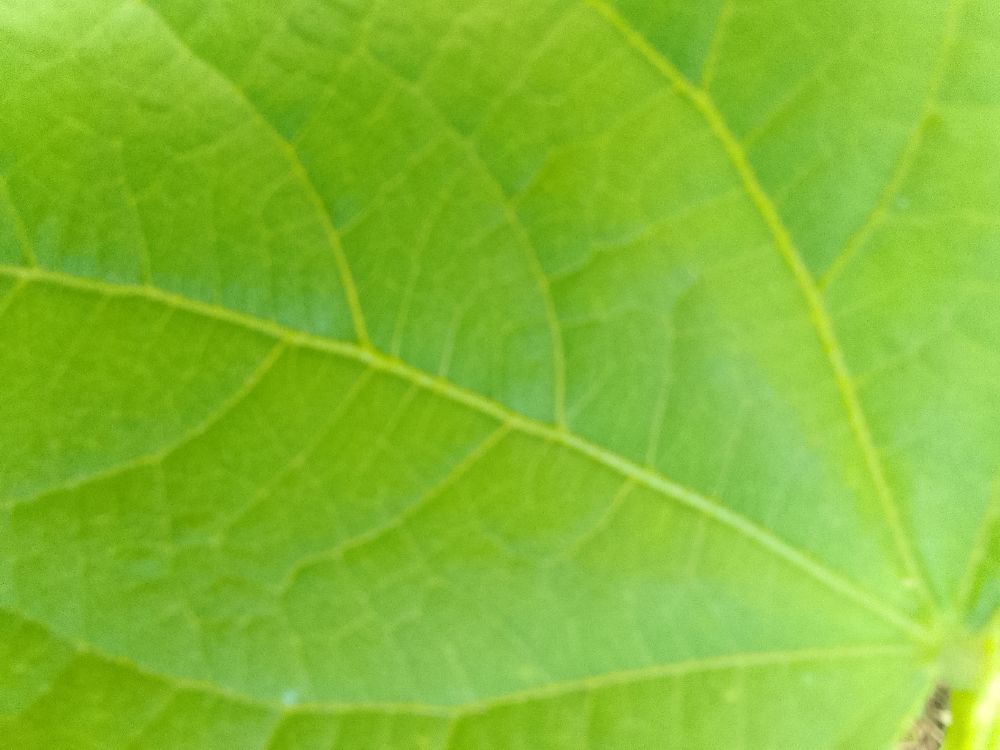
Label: healthy